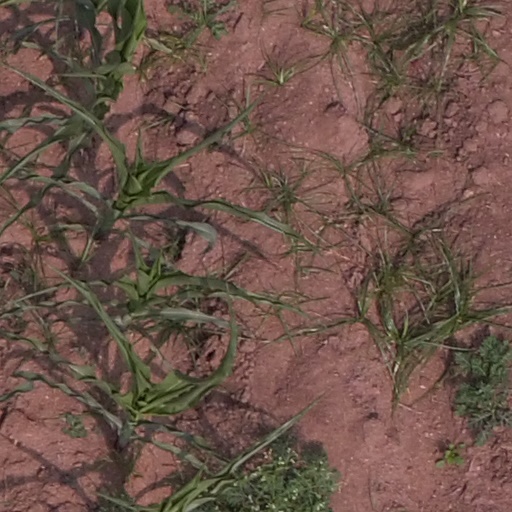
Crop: maize; corn